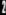
Number: 2